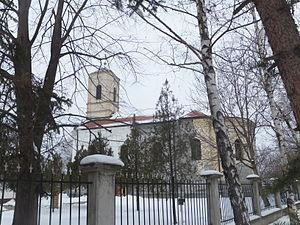
L'église Saint-Nicolas de Kraljevci est une église orthodoxe serbe située à Kraljevci en Serbie, dans la municipalité de Ruma et dans la province de Voïvodine. Construite dans la seconde moitié du XVIIIᵉ siècle, elle est inscrite sur la liste des monuments culturels de grande importance de la République de Serbie.
Kraljevci est un village de Serbie situé dans la province autonome de Voïvodine. Il fait partie de la municipalité de Ruma dans le district de Syrmie. En 2002, il comptait 1 056 habitants.
La Fruška gora est un massif montagneux situé en Serbie, au nord de la région de Syrmie, dans la province autonome de Voïvodine.